Olga Dmitrieva

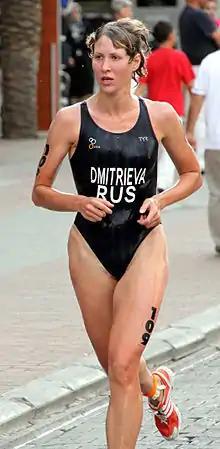
Olga Dmitrieva at the Premium European Cup in Alanya, 2009.

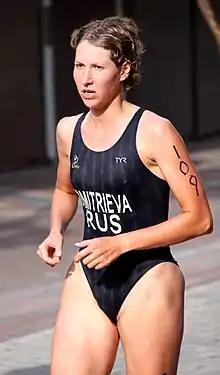
Olga Dmitrieva placing tenth at the Premium European Cup in Alanya, 2009.

Olga Alekseyevna Dmitrieva, born 26 June 1981 in Leningrad (now St. Petersburg), is a Russian professional triathlete and member of the Russian National Team.